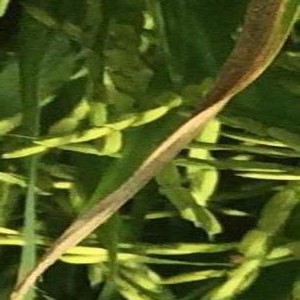
Disease: Bacterialblight